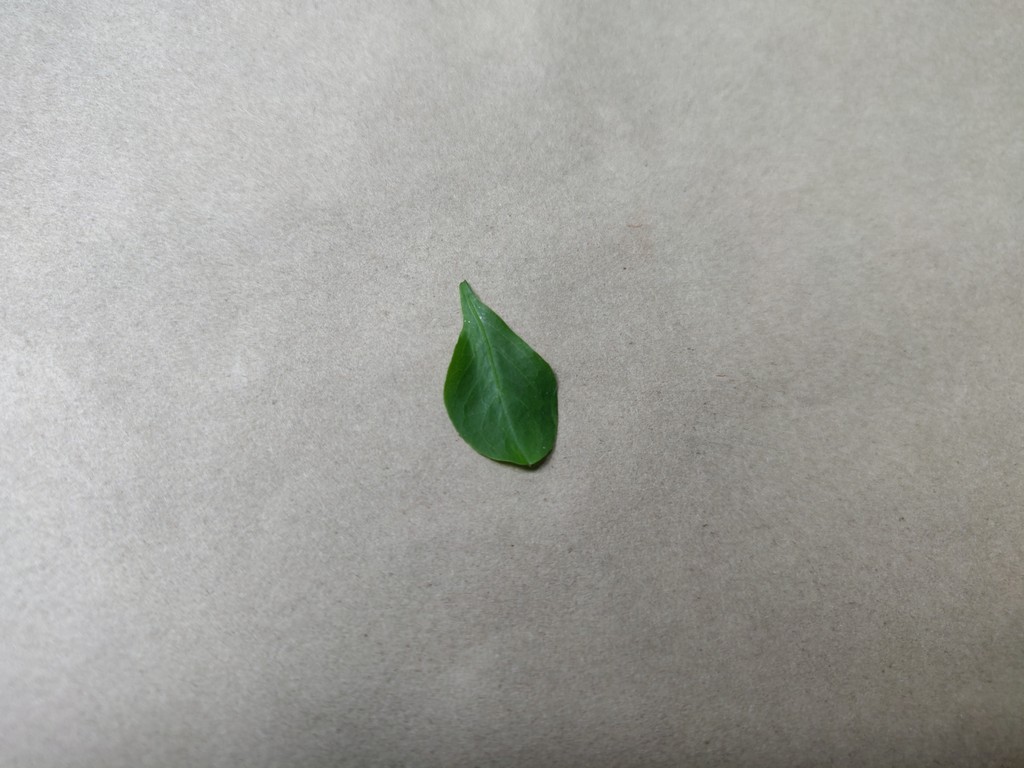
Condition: Healthy
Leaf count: single
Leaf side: front